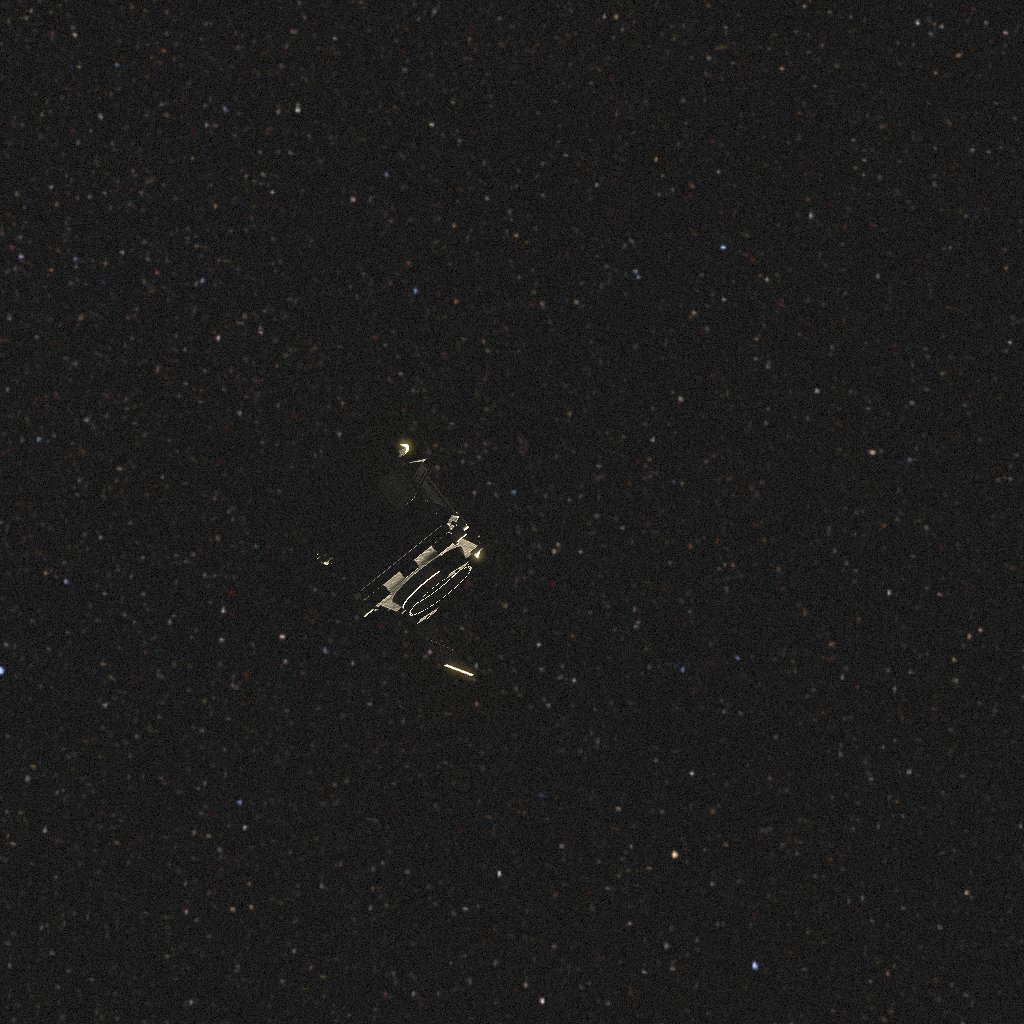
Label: proba_3_csc